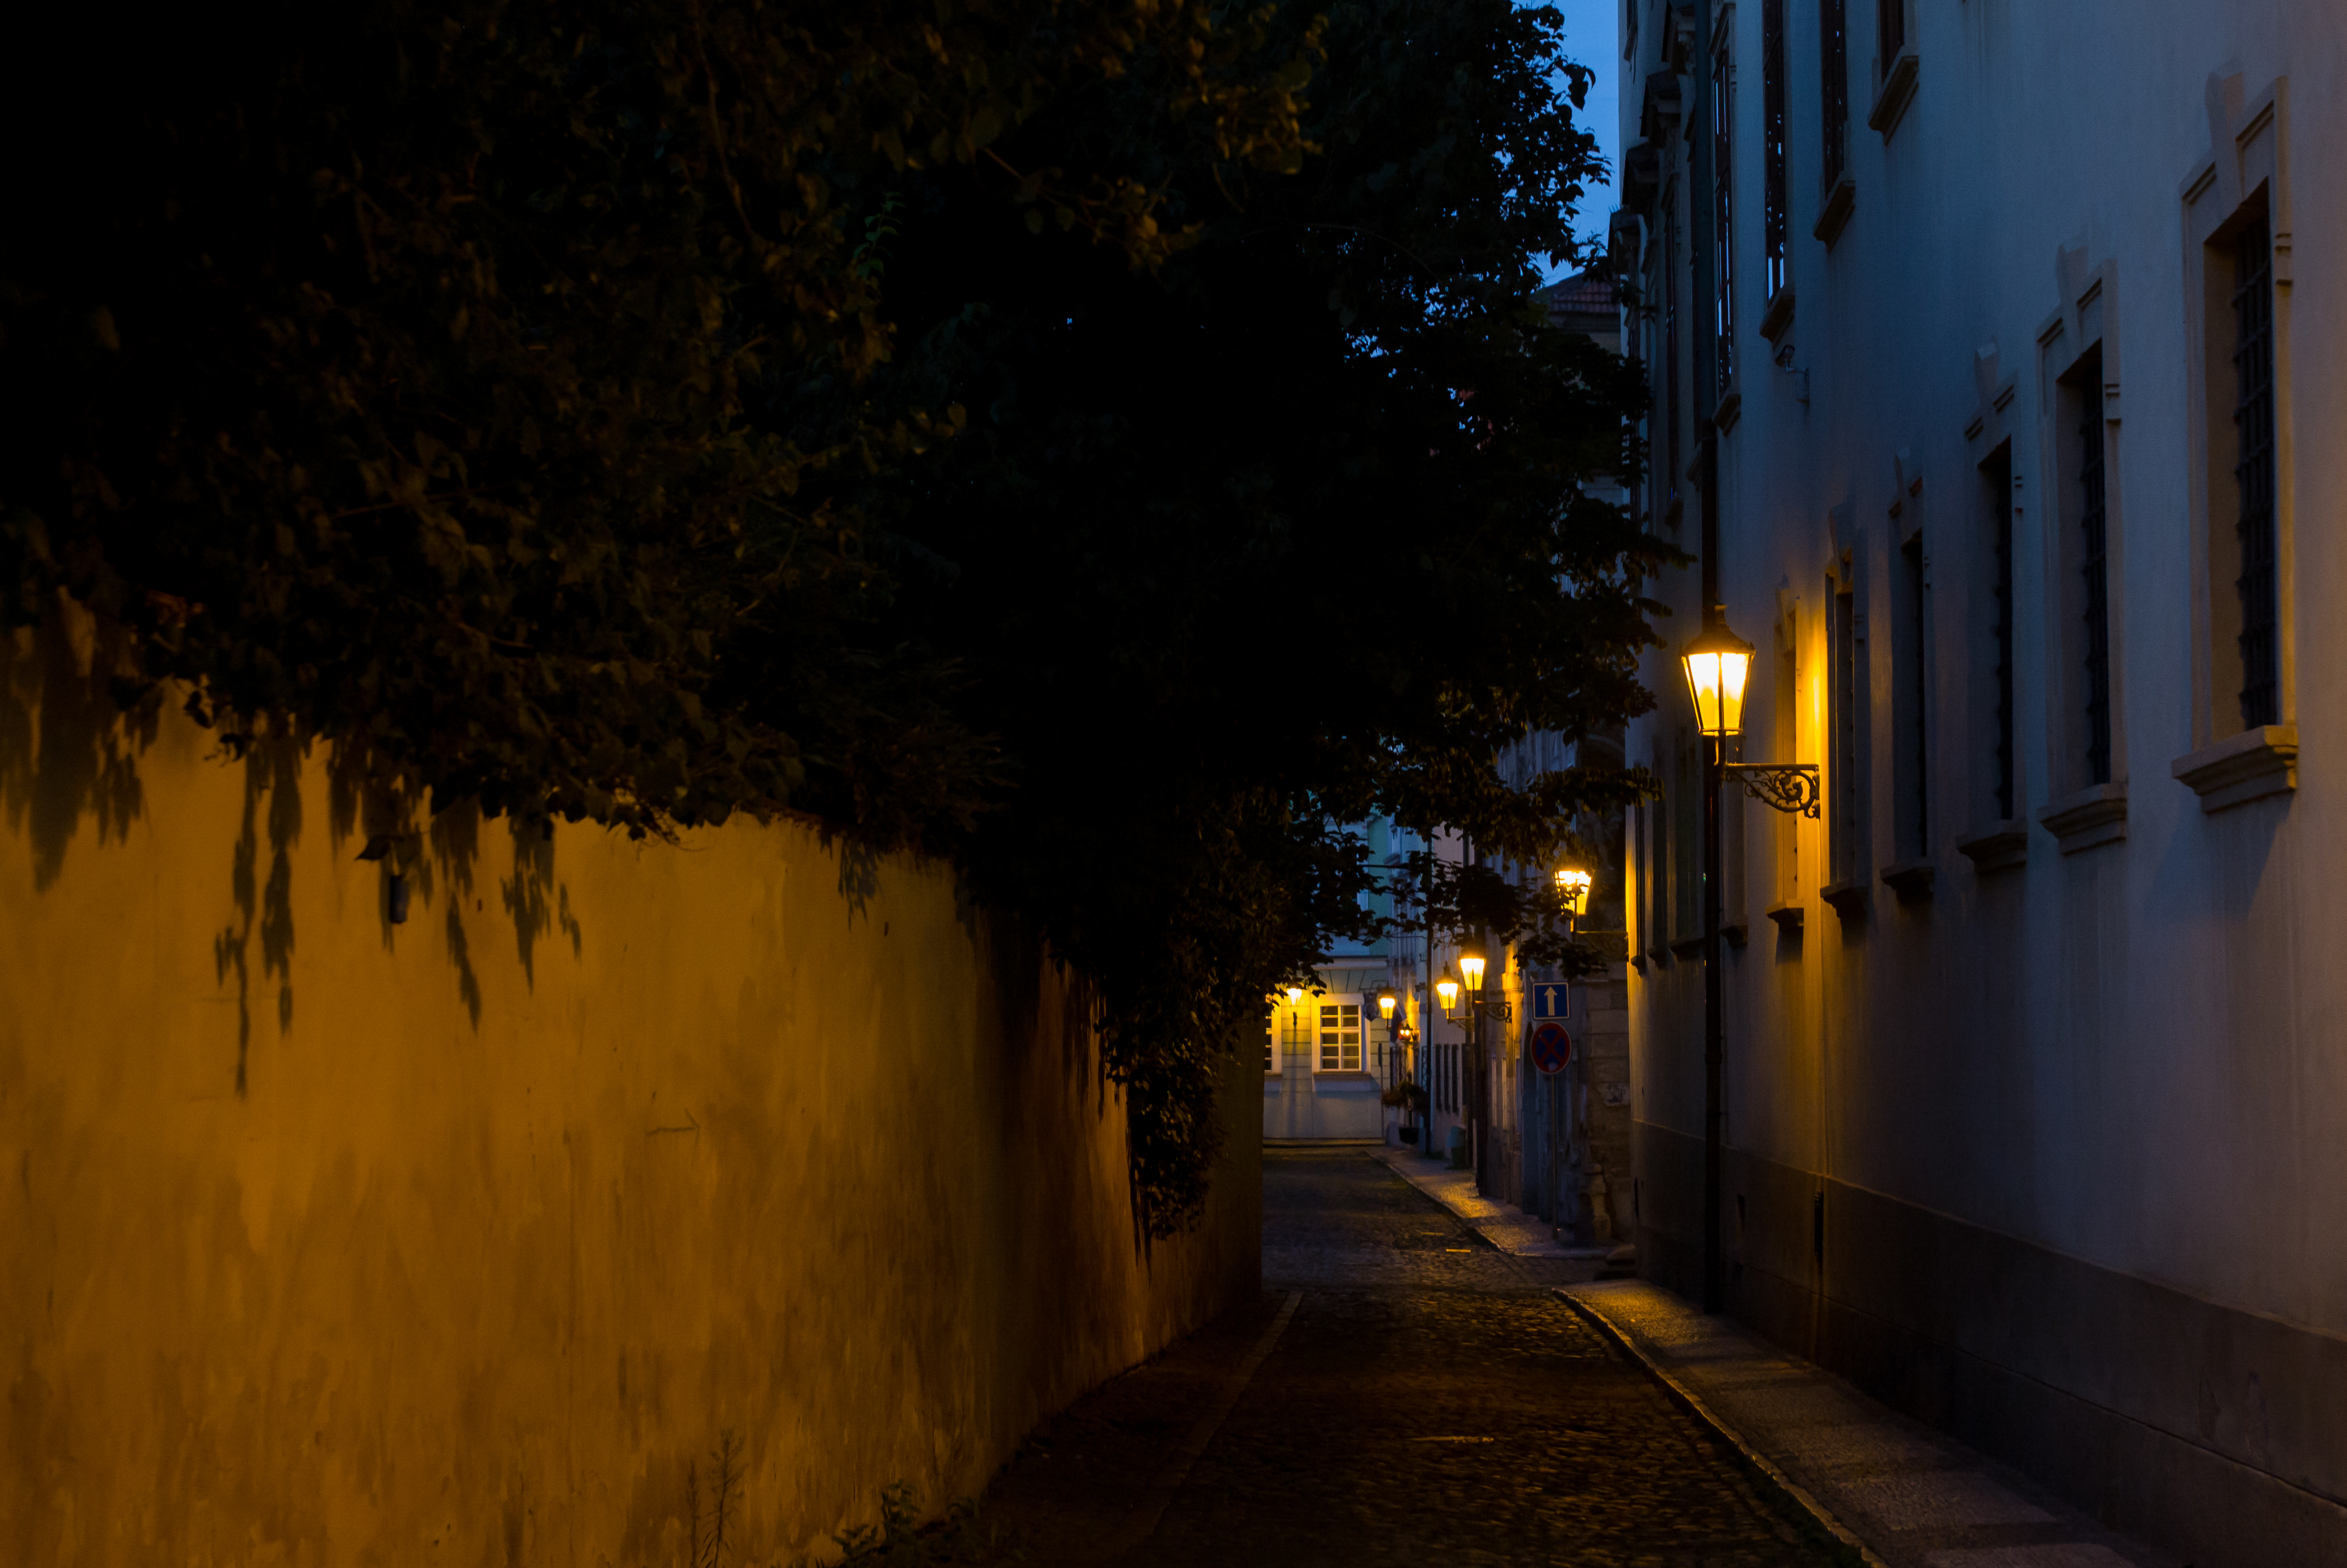
tree, light, architecture, sunset, road, street, night, sunlight, morning, window, alley, dawn, city, wall, cityscape, panorama, summer, travel, dusk, europe, evening, lantern, reflection, color, autumn, darkness, prague, street light, tourism, lighting, season, m, infrastructure, spires, praga, 50, quarter, hidden, leica, mala, 240, summilux, strana, czech, czechia, cesko, praha, praag, prag, lesser, cobblestones, urban area, atmospheric phenomenon